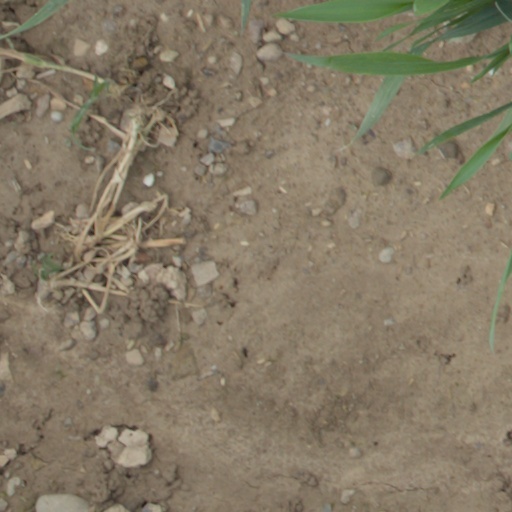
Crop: wheat